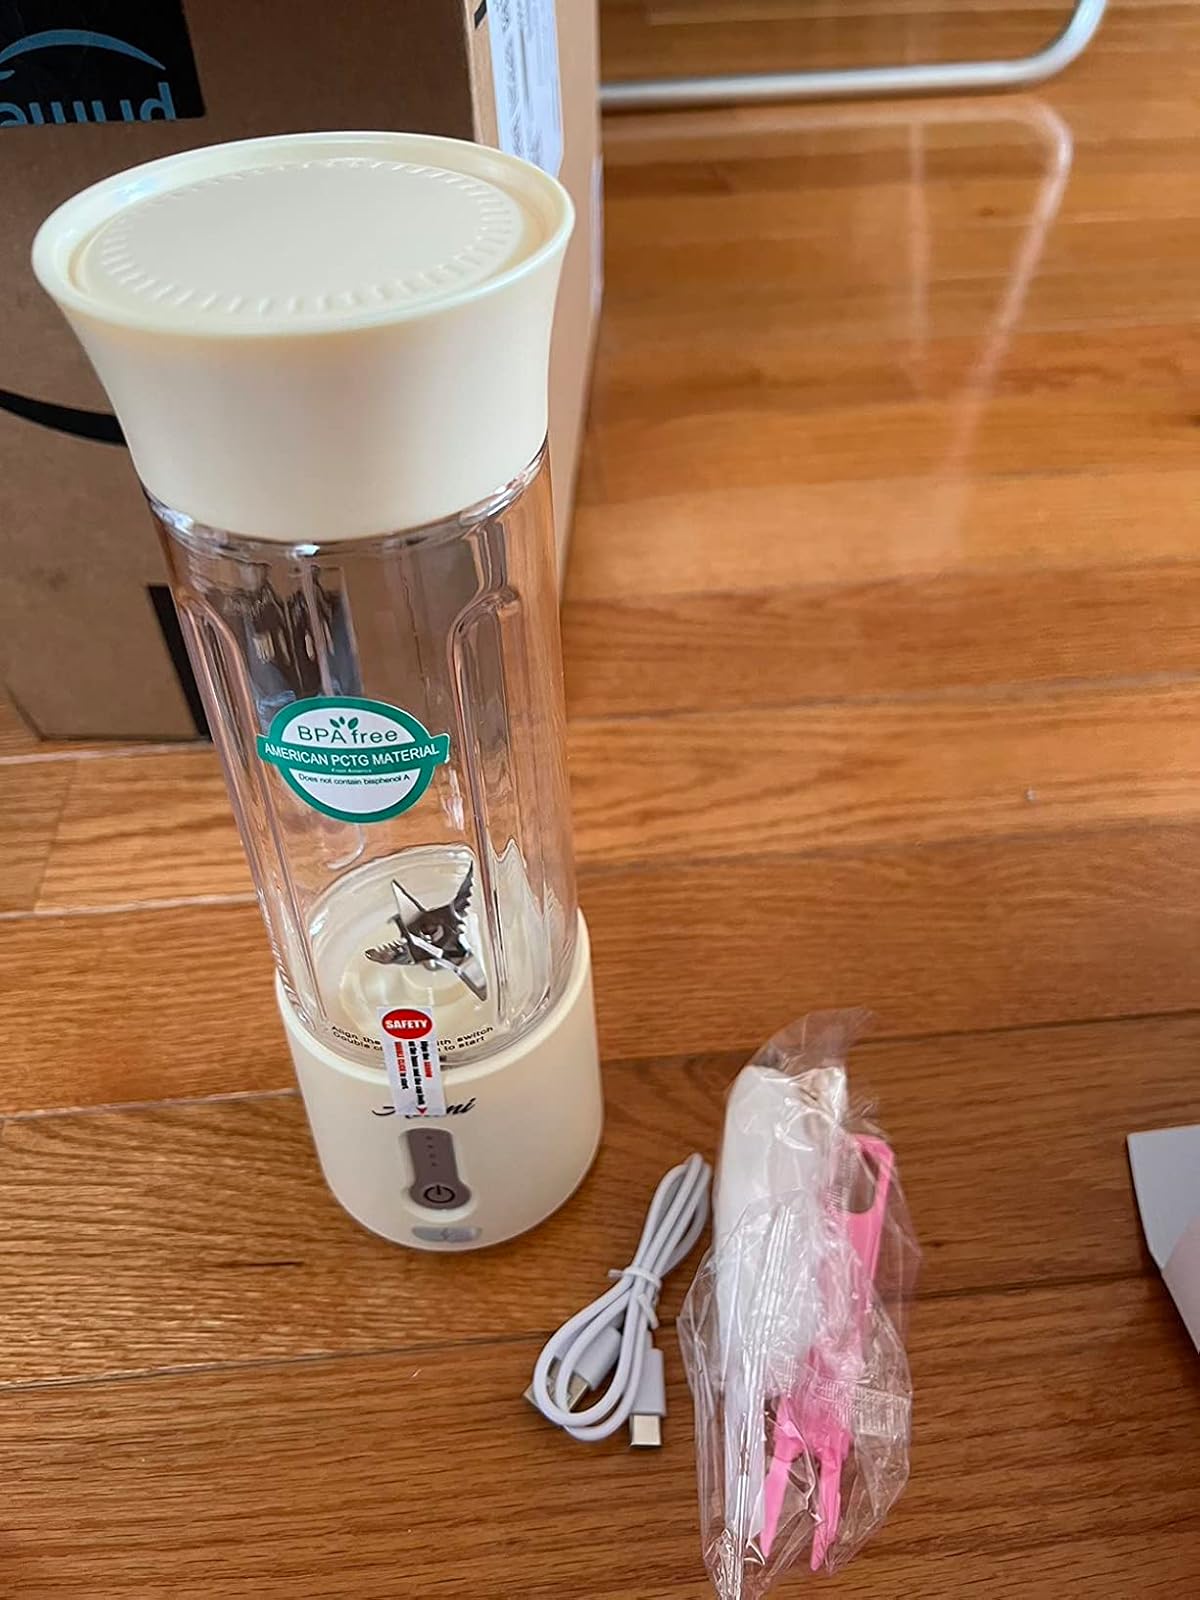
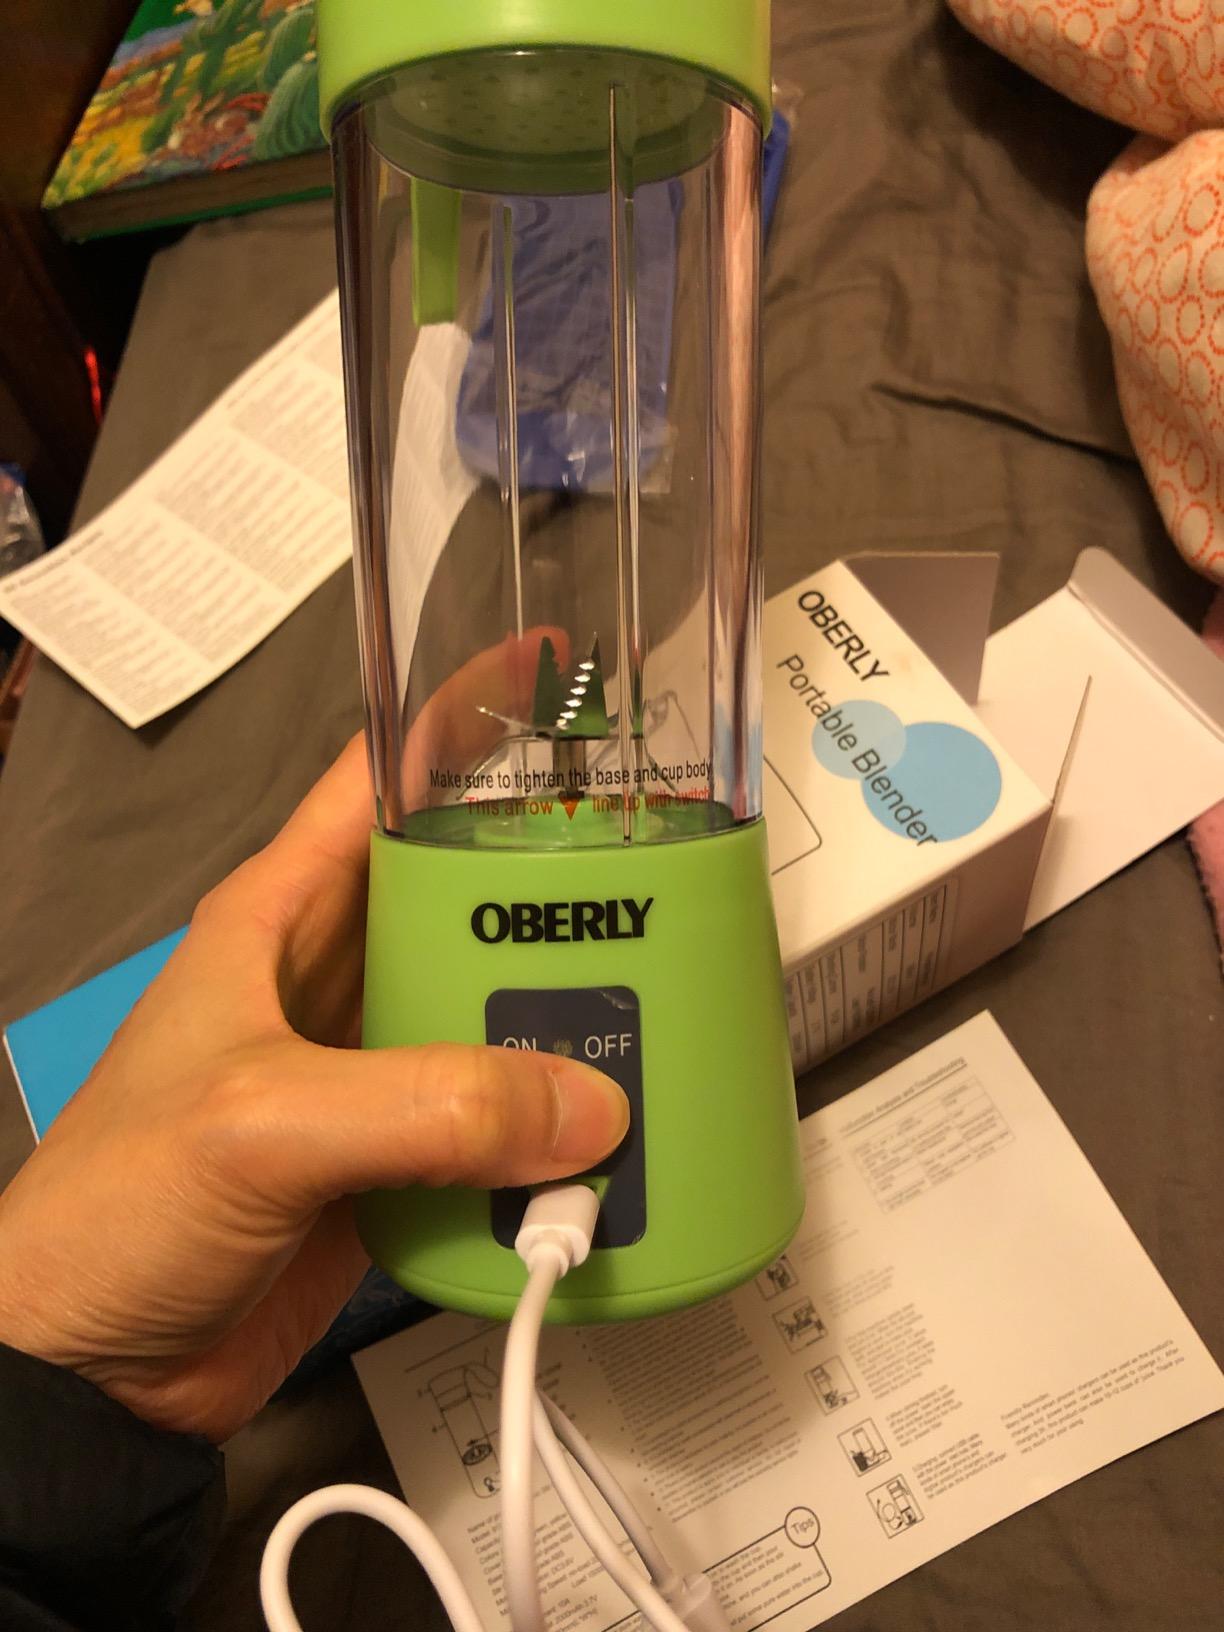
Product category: items_blender
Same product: no